Zaptié

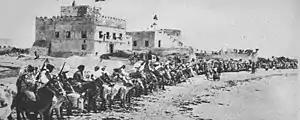
Cavalry and fort of the Sultanate of Hobyo, one of the ruling Somali polities that the zaptié fought against in the "Campaign of the Sultanates".

The word "zaptié" is derived from the Turkish "zaptiye"; a term which was used to refer to both the Ottoman Empire's gendarmerie prior to 1923, and to the Turkish personnel recruited for the Cyprus Military Police during the period of British rule on the island. The Turkish word "zaptiye" is derived from the Arabic word "dhaabet", which means "officer."